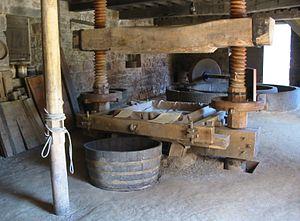
Le pressoir est une machine agricole utilisée pour extraire par pression le jus ou l'huile de certains fruits, graines ou végétaux.
Saint-Laurent est l’une des douze paroisses de Jersey dans les îles de la Manche. D’une superficie de 5 258 vergées, la paroisse occupe le centre de l'île.
Un sagardotegi est une cidrerie au Pays basque. Les sagardotegis modernes se situent à mi-chemin entre le restaurant et la « maison de cidre » mais sont issus d'une tradition et d'un savoir-faire vieux de plusieurs siècles. Le mois de janvier est le plus fêté de l'année avec l’ouverture des barriques, lorsque chaque sagardotegi se livre au rituel du txotx.